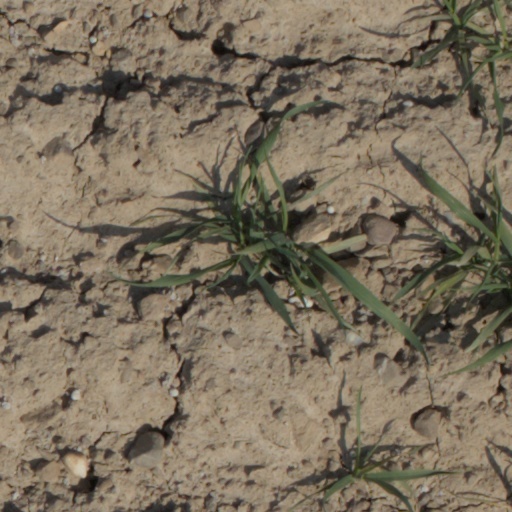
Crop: wheat